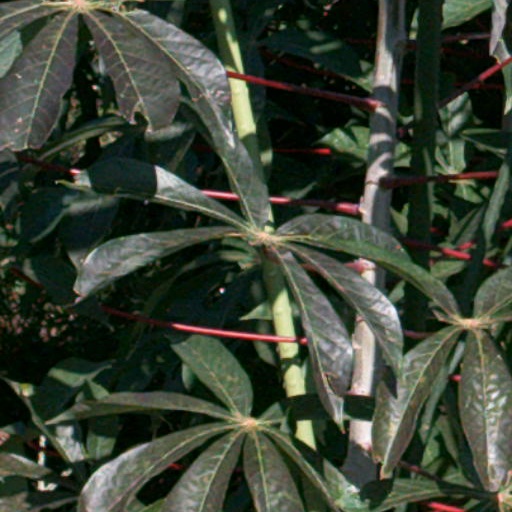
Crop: cassava